Demining

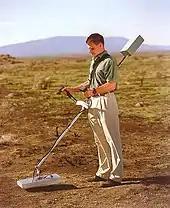
PNNL engineer testing a timed neutron detector

Metal detectors used by deminers work on the same principles as detectors used in World War I and refined during World War II. A practical design by Polish officer Józef Kosacki, known as the Polish mine detector, was used to clear German mine fields during the Second Battle of El Alamein.